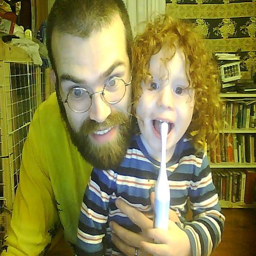
A little boy with a toothbrush in his mouth is being held by a man.
A young man is helping a little girl brush her teeth.
A man is teaching a young girl to use a toothbrush.
A man holds a kid who holds a toothbrush.
A father taking a picture of his child using a tootbrush.